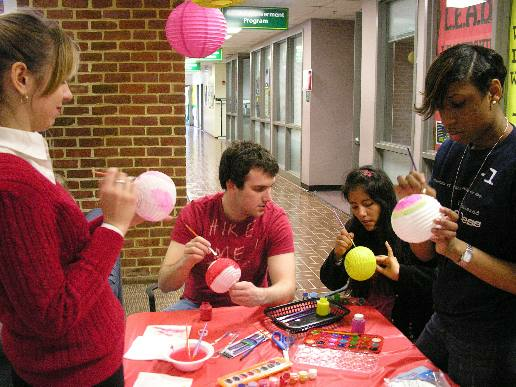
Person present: Yes